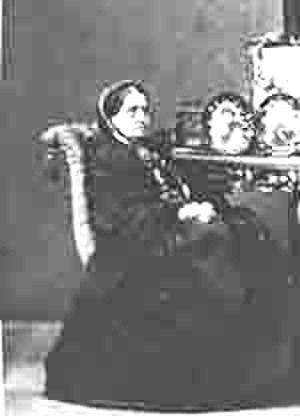
Adelaide Bono, dite Cairoli est une patriote italienne. Elle est la mère des frères Cairoli et elle est considérée comme le modèle de la « mère de la nation » incarnant l'avancée intellectuelle féminine dans l'Italie du XIXᵉ siècle.